Chocolate salami

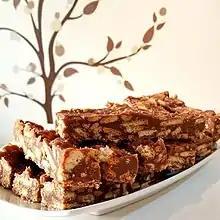
Brazilian

In Brazil, it is known as (even though it does not resemble straws). It is usually made with Marie biscuits added to a brigadeiro mixture.